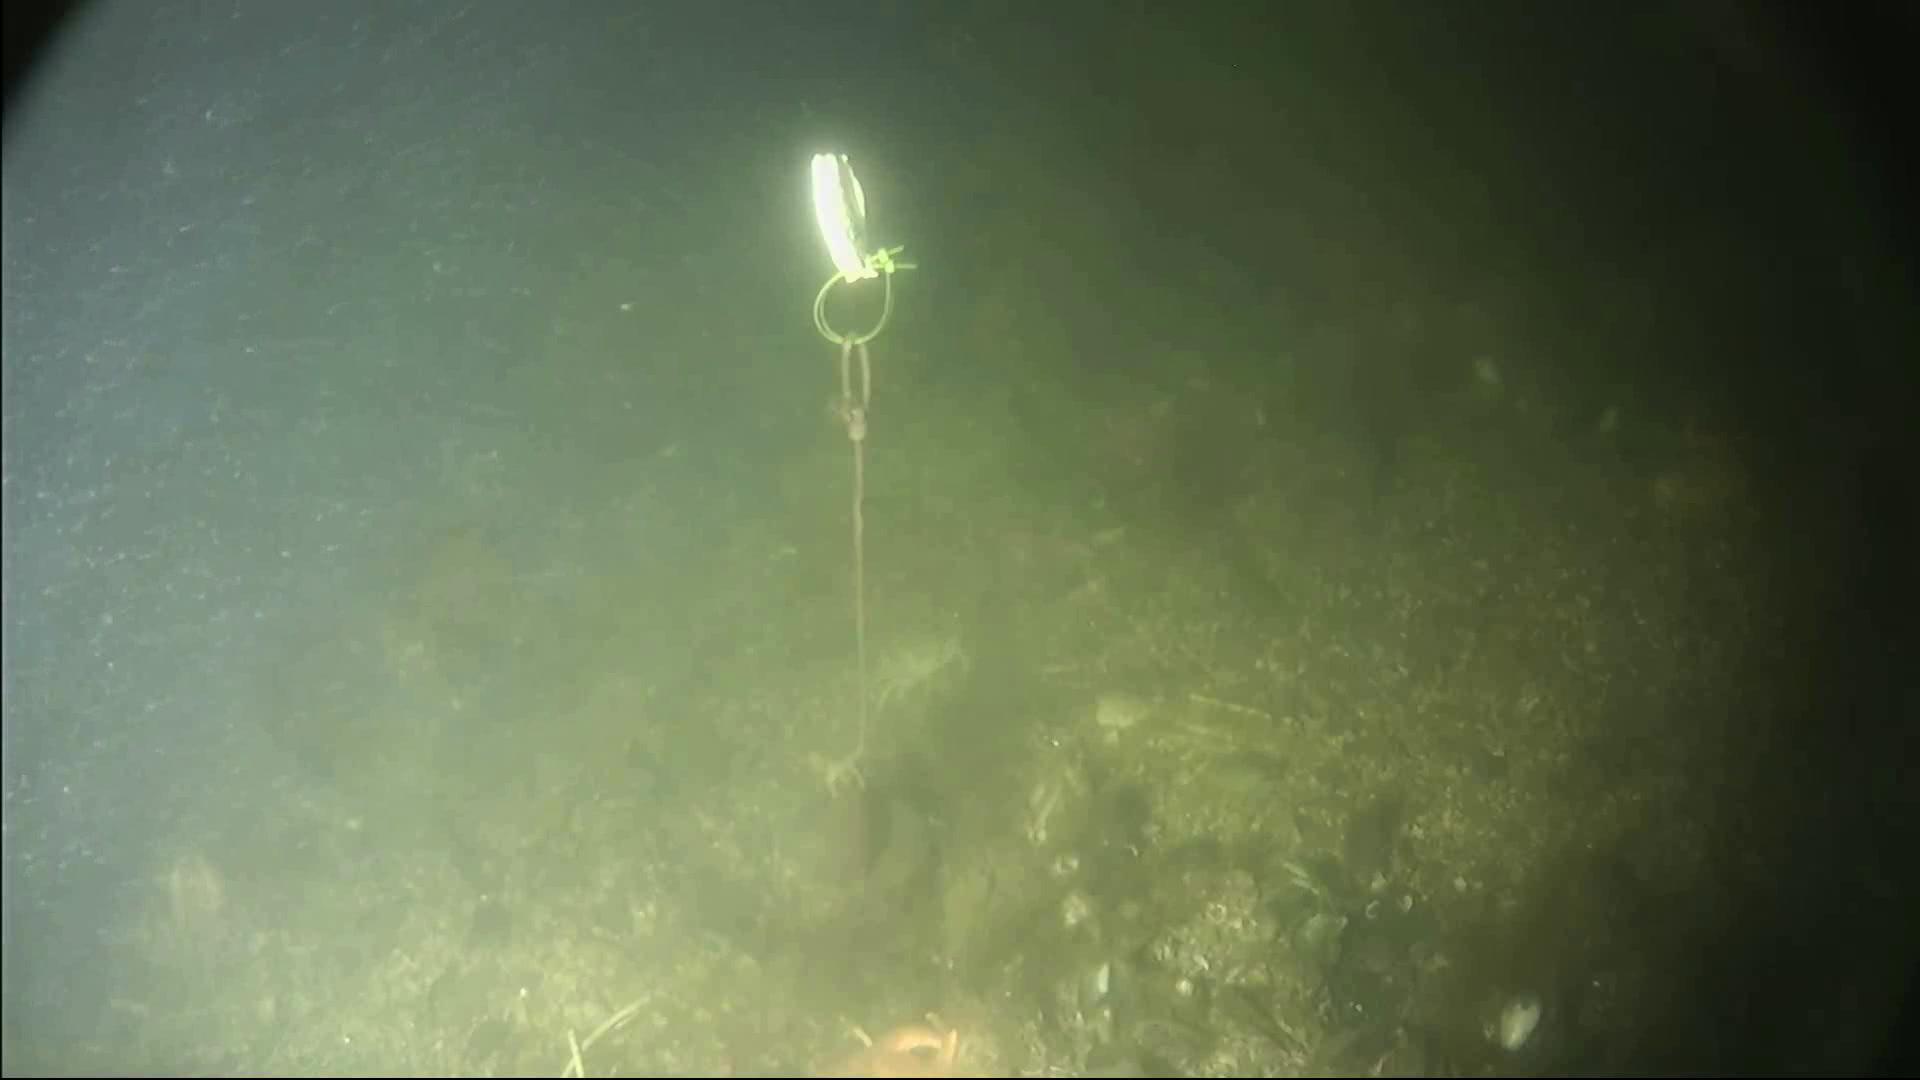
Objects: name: starfish
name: crab